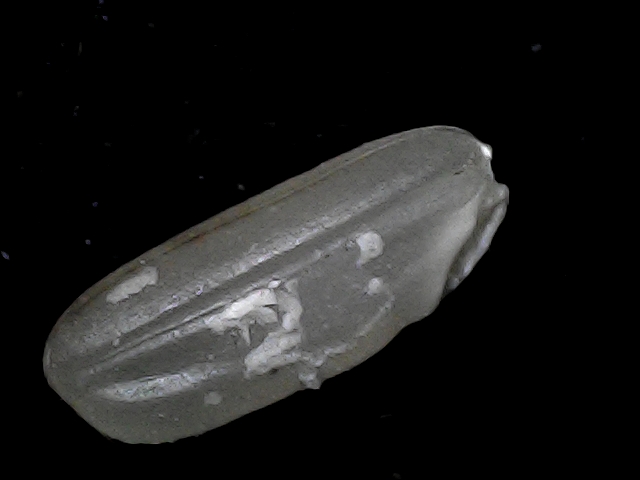
Rice variety: BD79